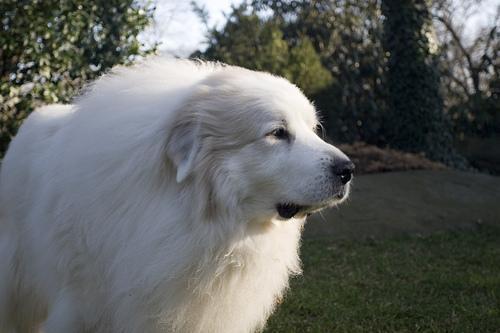
Great_Pyrenees